Tanaka Giichi

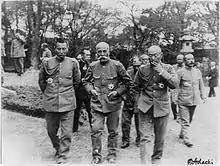
Tanaka (left) walking with Generals Ōshima Ken'ichi (center) and Uehara (right), 1918

In 1906, Tanaka helped draft a defense plan which was so highly regarded by the Imperial Japanese Army General Staff and General Yamagata Aritomo that it was adopted as basic policy until World War I. He was also awarded the Order of the Golden Kite (3rd class) in April 1906.